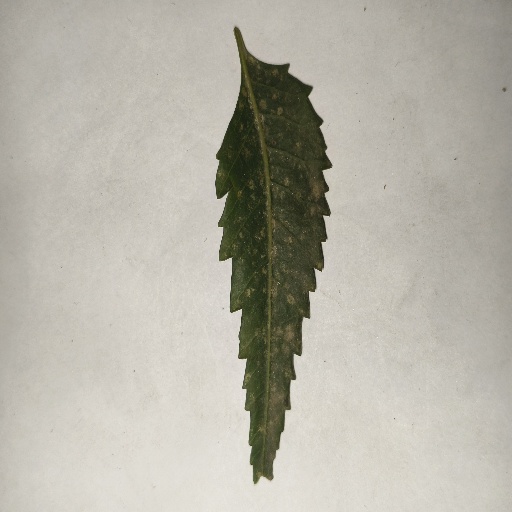
Species: Neem
Leaf condition: Powdery Mildew